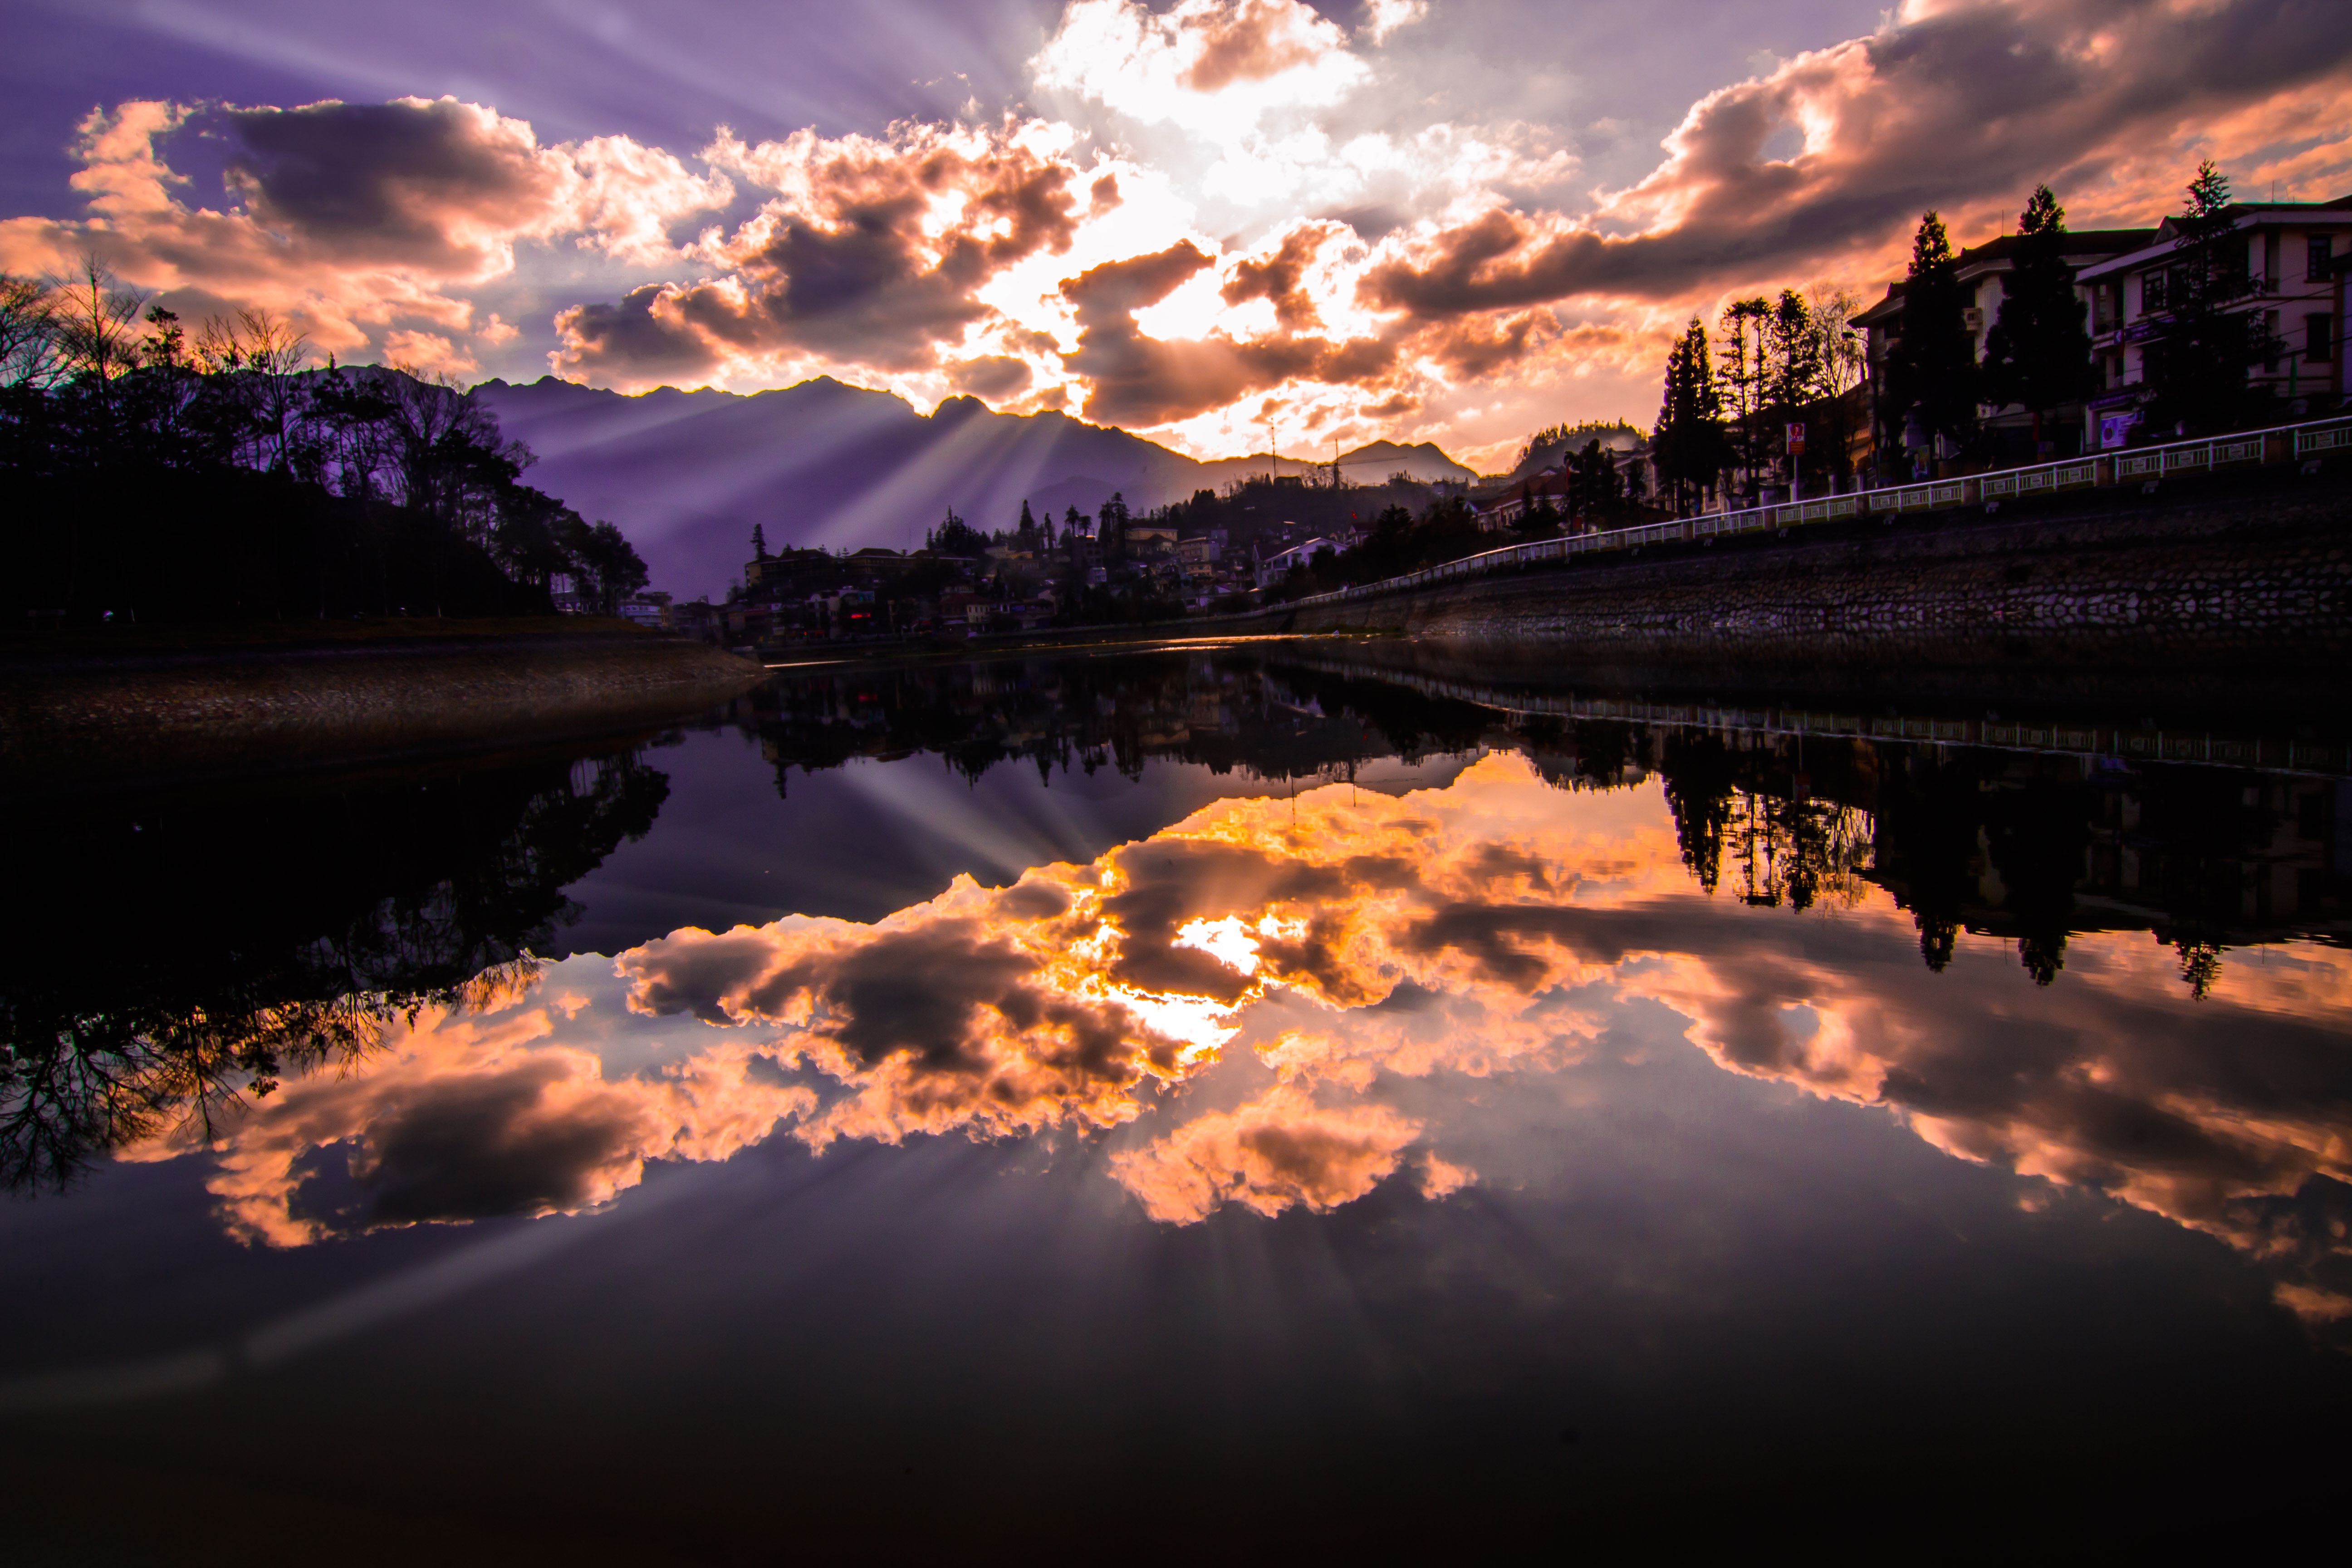
nature, cloud, sky, sunrise, sunset, night, sunlight, morning, dawn, atmosphere, river, dusk, evening, reflection, darkness, afterglow, atmospheric phenomenon, computer wallpaper